Vallparadís Park

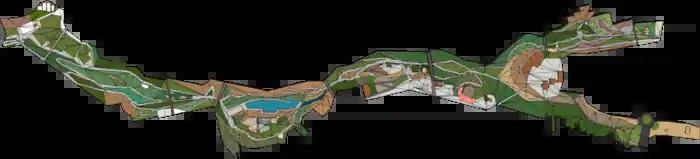
Panoramic illustration of the park in 3D from its northern end on the right —22 de Juliol Avenue— to the southern end on the left —Can Jofresa neighborhood—.

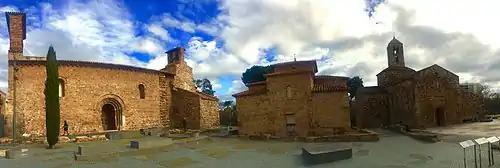
Panoramic view of the monumental complex of the churches of Sant Pere with the church of Sant Pere on the left, the church of Sant Miquel in the center and the church of Santa Maria on the right.

The churches of Sant Pere de Terrassa are a monumental complex formed by the Romanesque churches of Sant Pere, Sant Miquel and Santa Maria (Saint Peter, Saint Michael and Saint Mary), as well as the clergy house of Sant Pere and an archaeological site that were part of the nucleus of Égara.